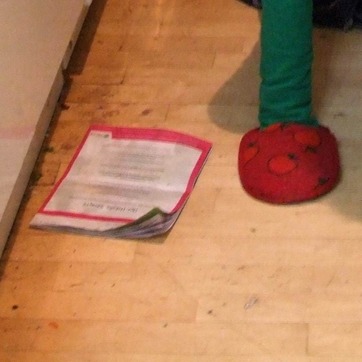
Material: paper